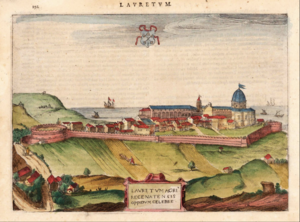
vue de Loreto en 1627
Loreto, francisé en Lorette, est une commune italienne de 12 810 habitants, située dans la province d'Ancône, dans la région Marches, en Italie centrale